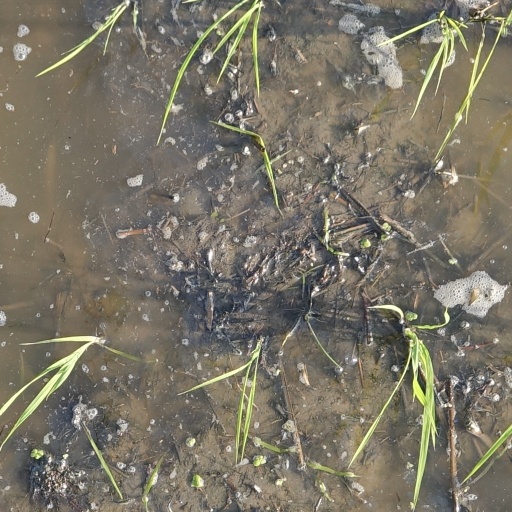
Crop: rice